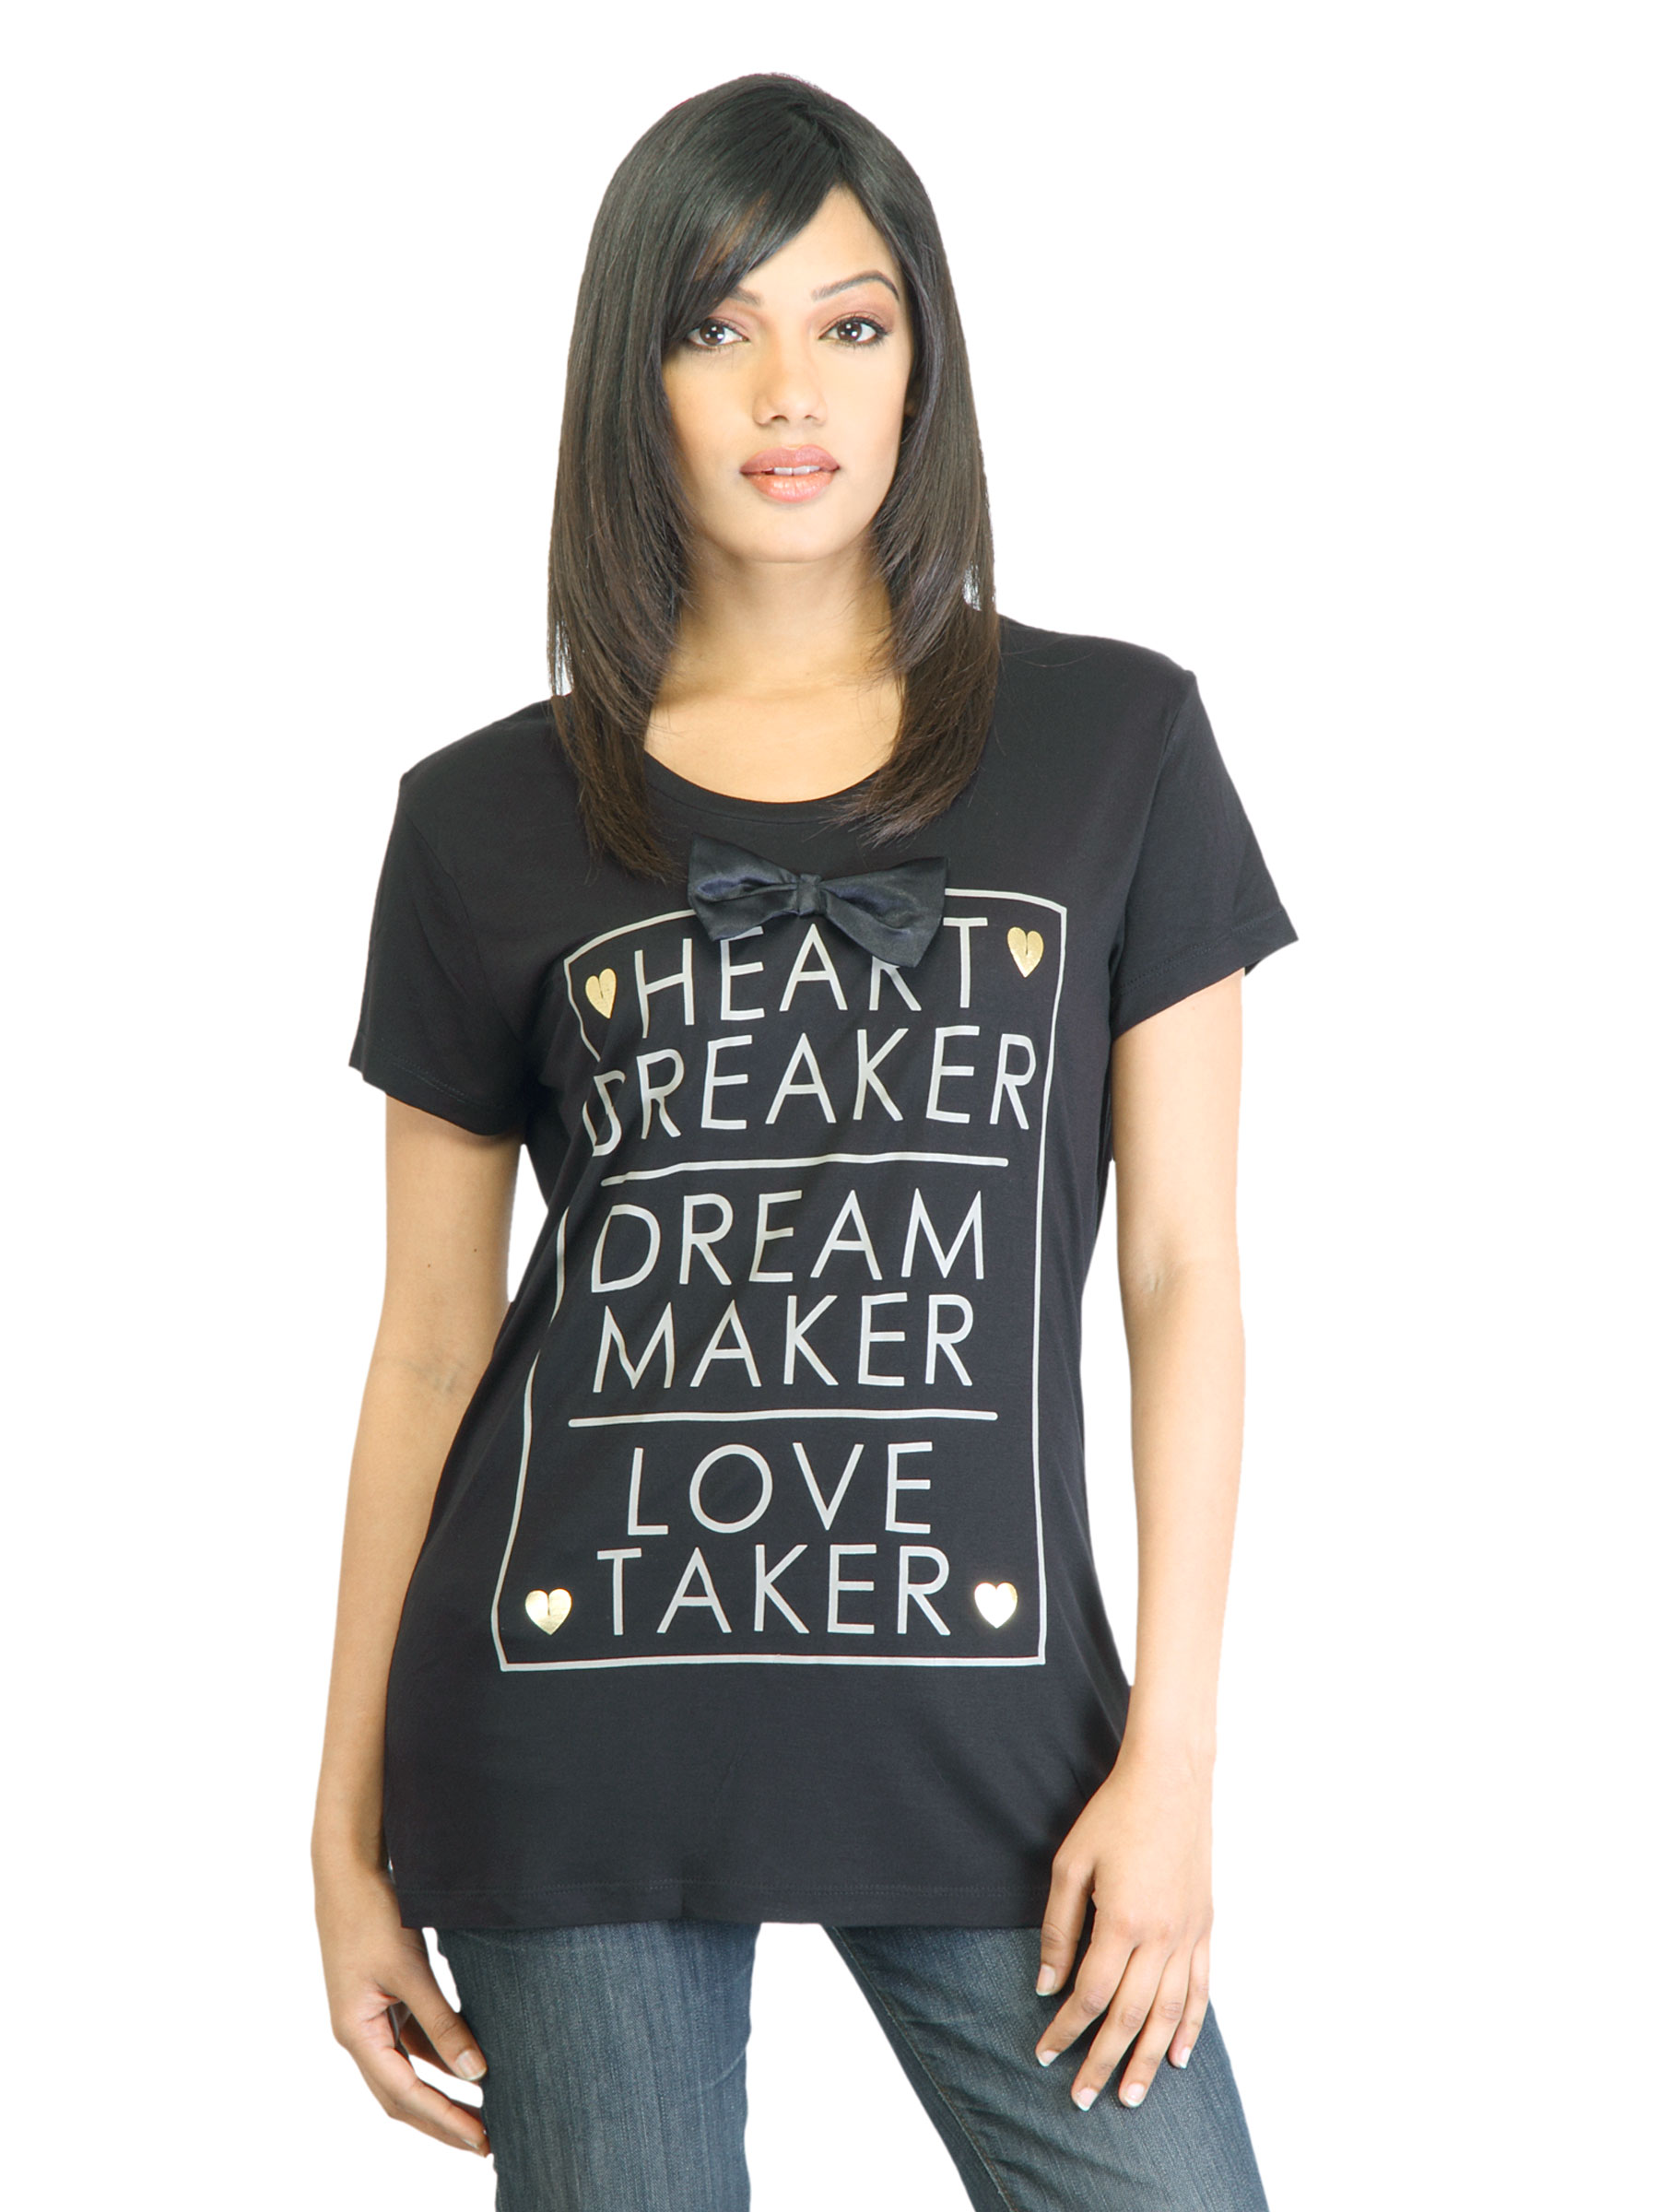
United Colors of Benetton Women Black Printed Top
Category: Apparel / Topwear / Tops
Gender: Women
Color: Black
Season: Fall 2011
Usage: Casual